List of archaeological sites in Erbil Governorate

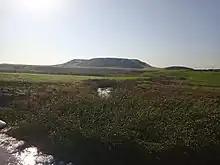

The archaeological sites in Erbil Governorate date back to different historical eras, and it was found through the archaeological survey work that took place in the Erbil governorate that this area included the remains of ancient settlements and cities, the most prominent of which Qalinj Agha Hill, Tell Nadir, Kalak Meshak, Qasra, Lashkry, Aliawa, Helawa, Ali Mawlan, Abdulaziz, Gird Azaban, and .The ancient names of some of these hills have been discovered, including the hill of Qasr Shamamak, which was the ancient city of (or Kakzu or even Kilizi), and the Kurd Qaburstan suggested linking it to the ancient city of Qabarā.